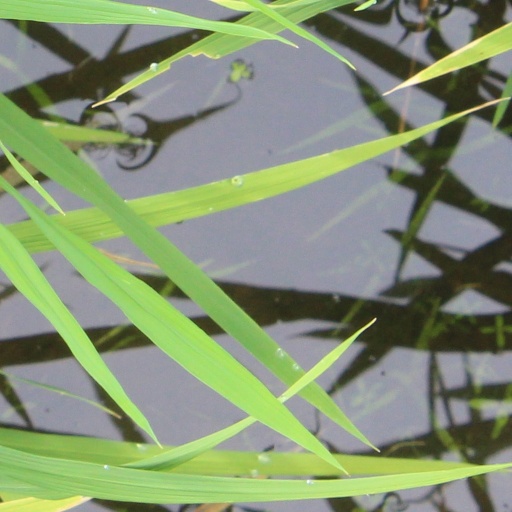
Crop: rice